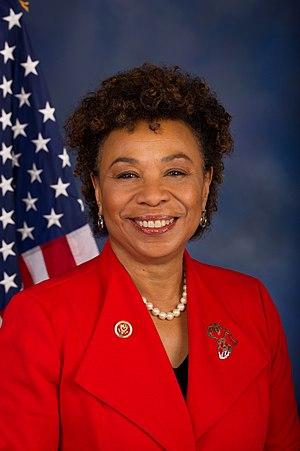
Barbara Lee, née le 16 juillet 1946 à El Paso, est une femme politique américaine. Membre du Parti démocrate, elle est élue de la Californie à la Chambre des représentants des États-Unis depuis le 7 avril 1998.